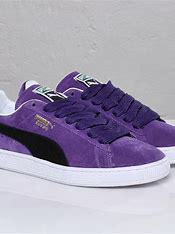
Brand: Puma
Model: Suede Classic